Molly Fleming House

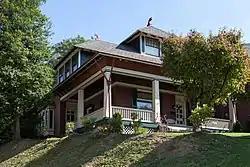
Molly Fleming House in August 2014

Molly Fleming House is a historic building in California, Pennsylvania.